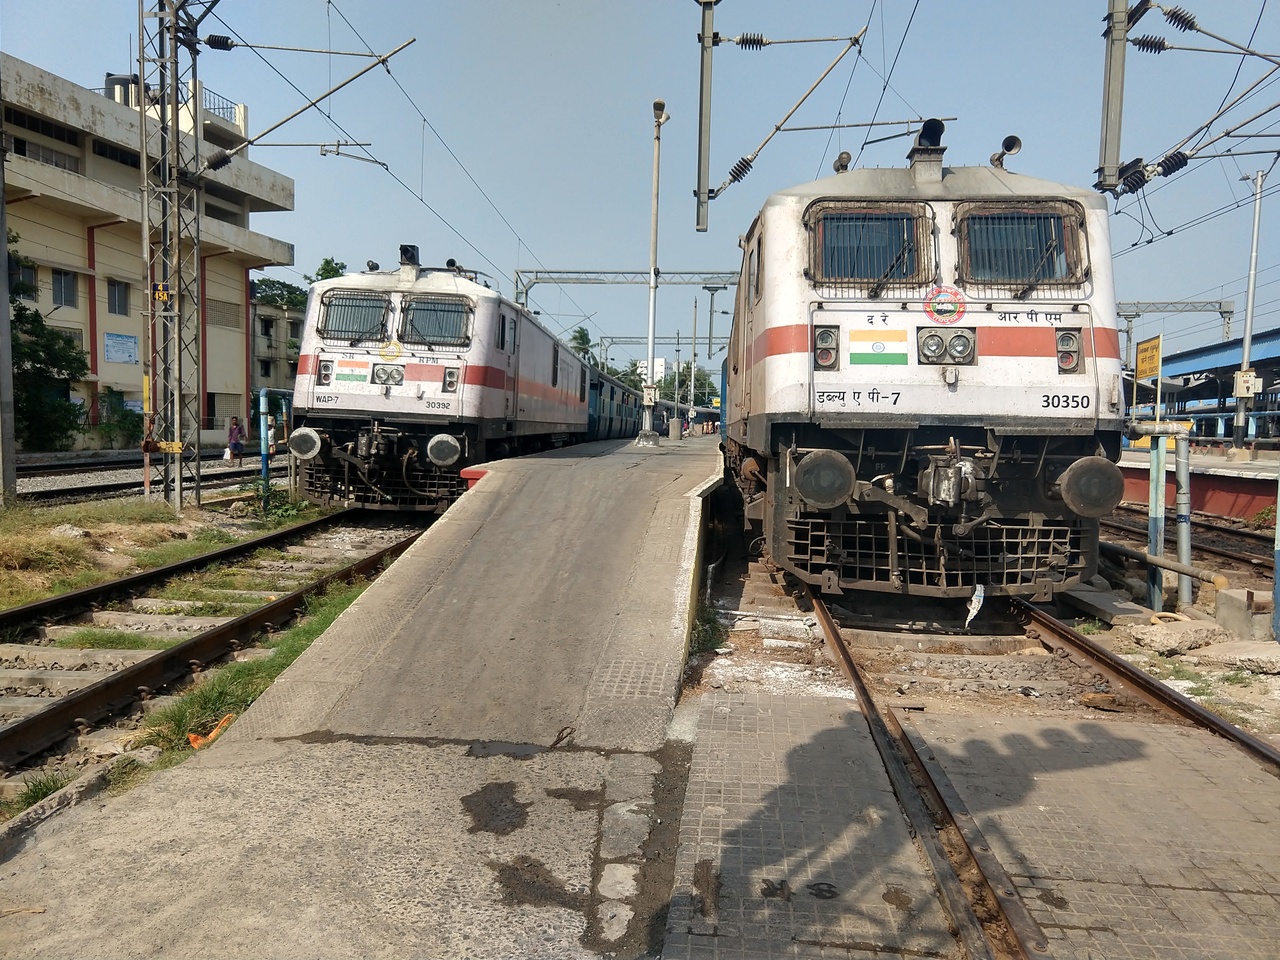
Left side Sethu SF and Right side Ananthapuri Exp